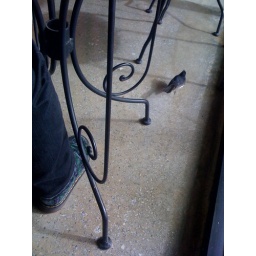
182/365 Willy Wagtail under bakery table inside the building